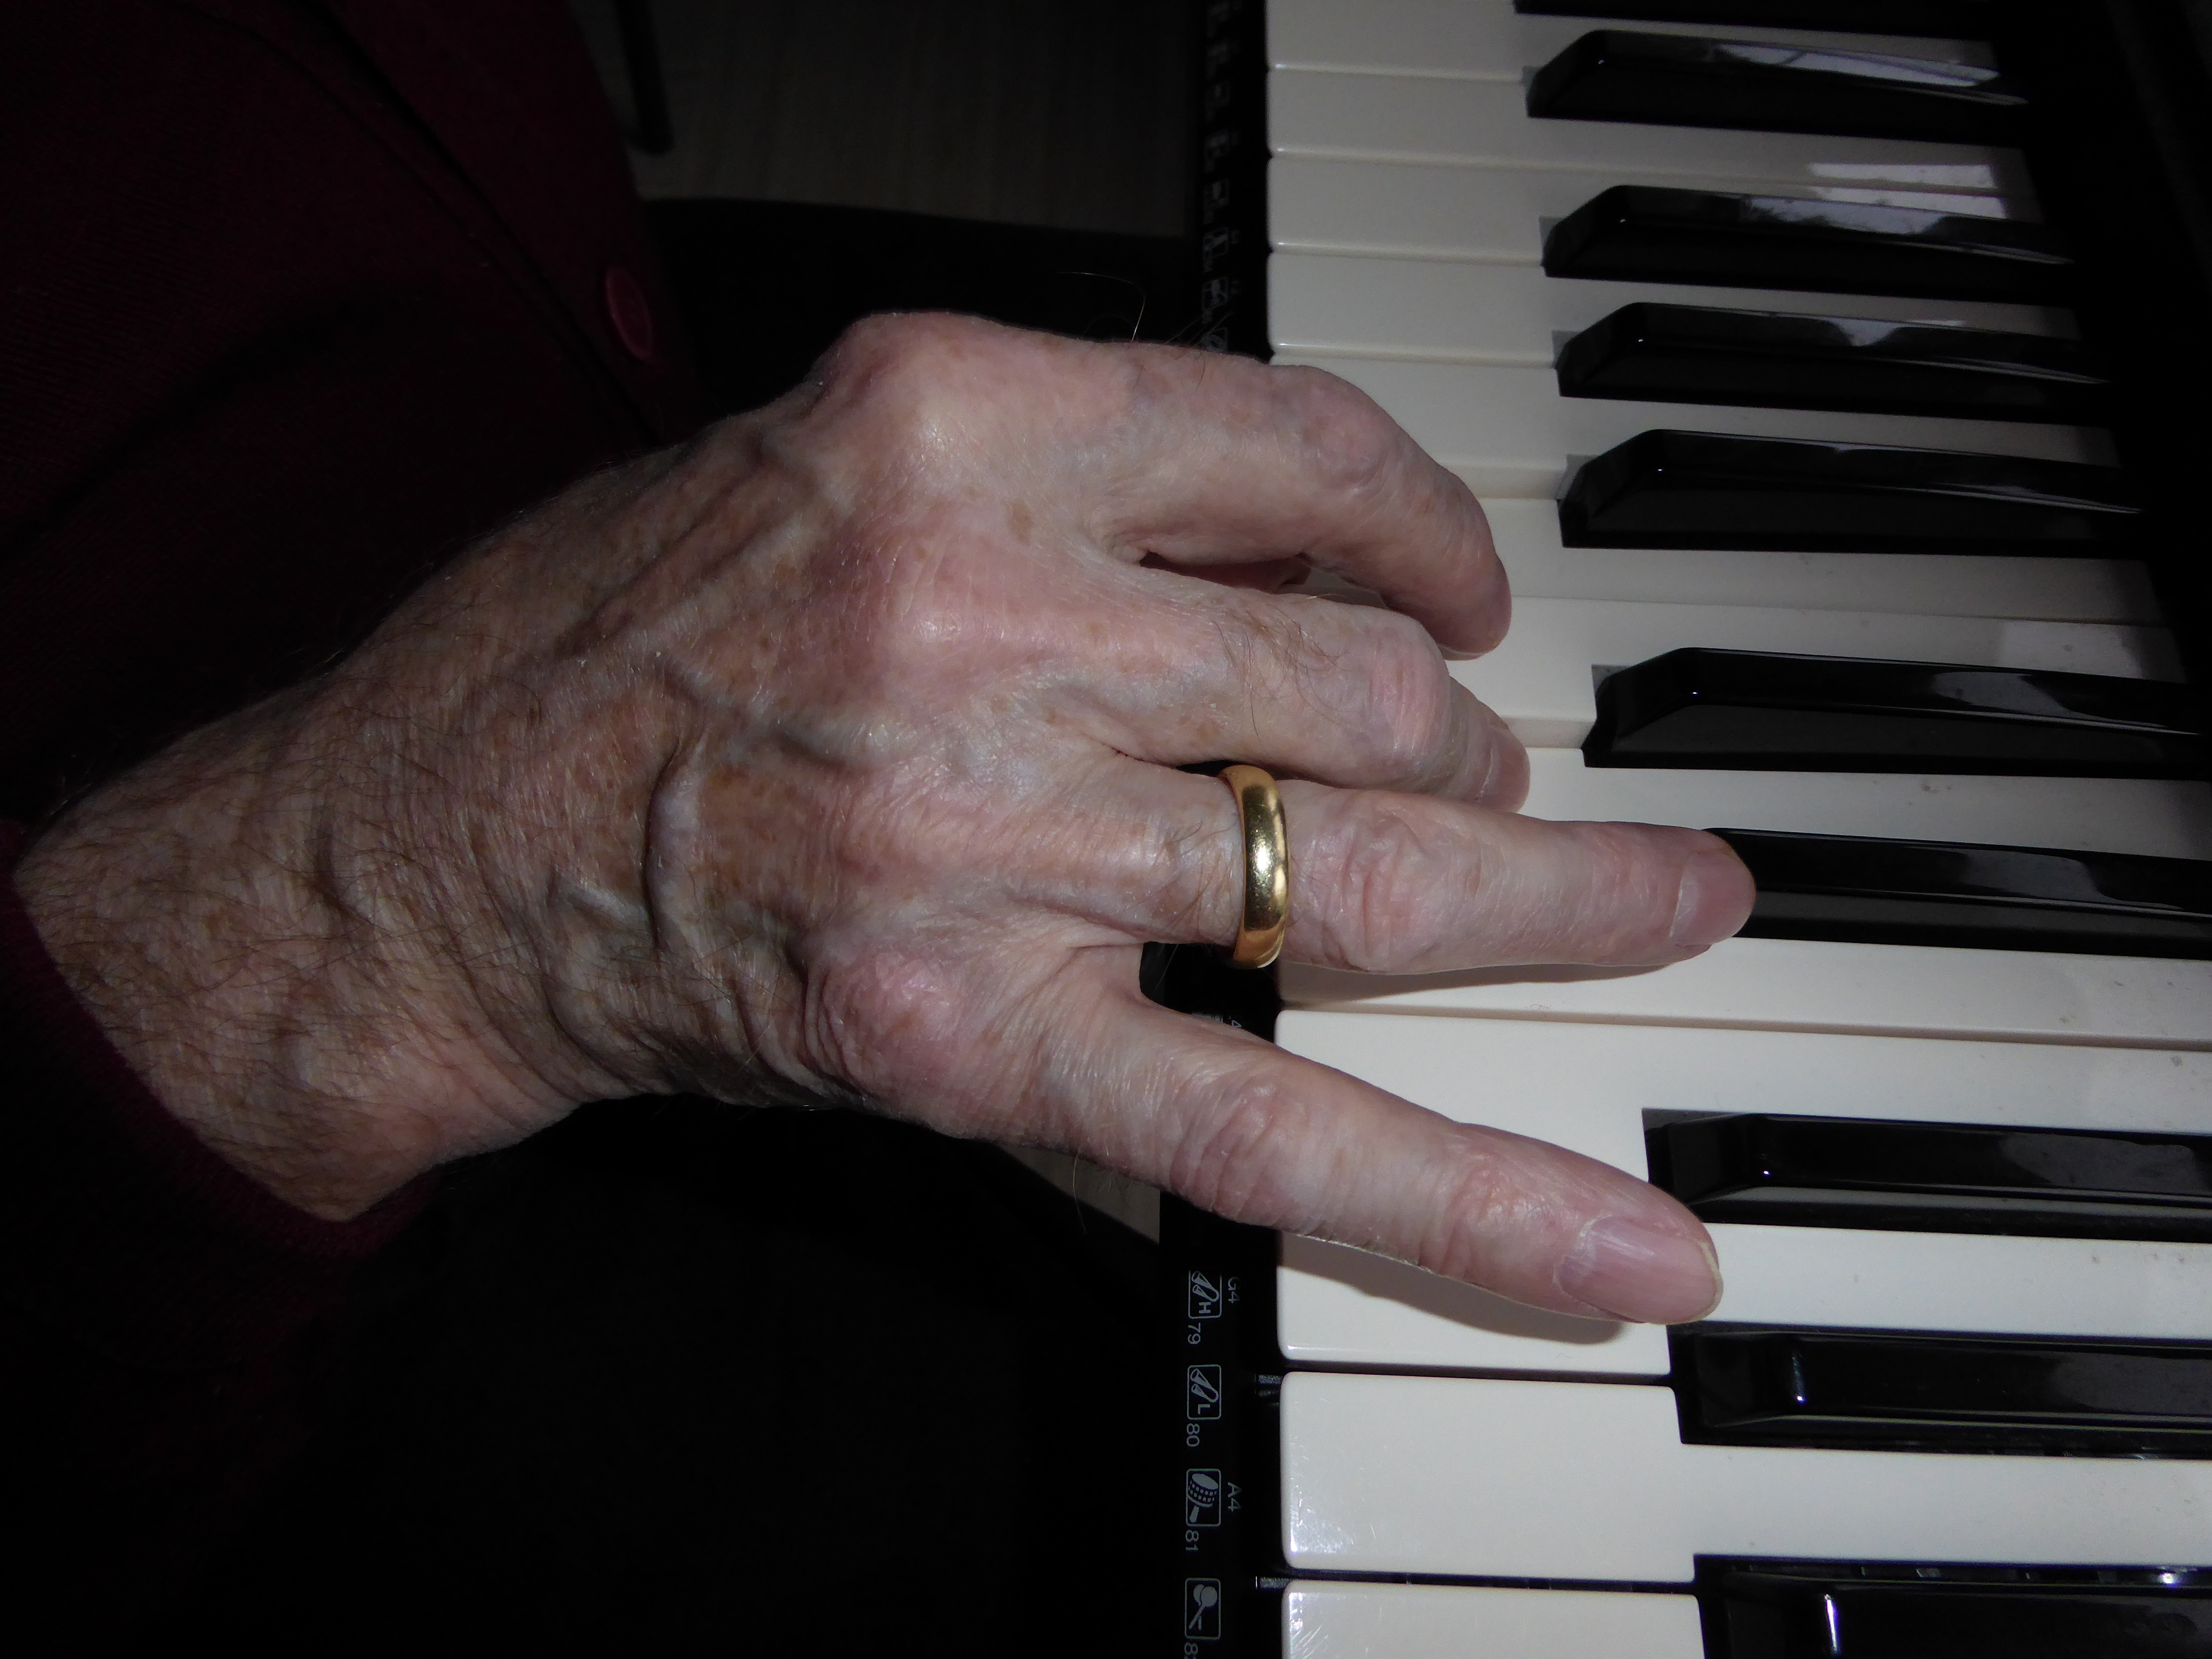
hand, keyboard, technology, play, guitar, finger, piano, musician, musical instrument, sound, pianist, piano keys, string instrument, electronic device, musical keyboard